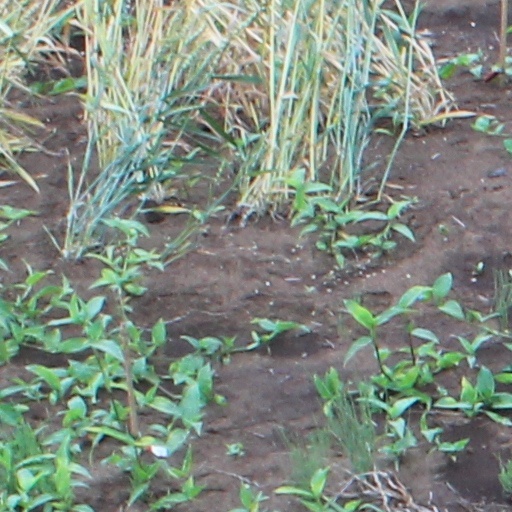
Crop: wheat